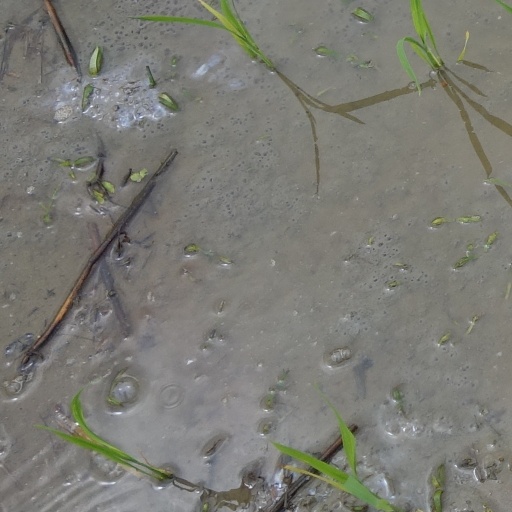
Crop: rice